Citrus cavaleriei

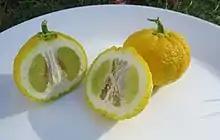
Ichang papeda fruits

The Ichang papeda has been hybridised with many other citrus varieties, notably to produce hybrids that are relatively cold-hardy. Many of these hybrids also have many culinary applications: